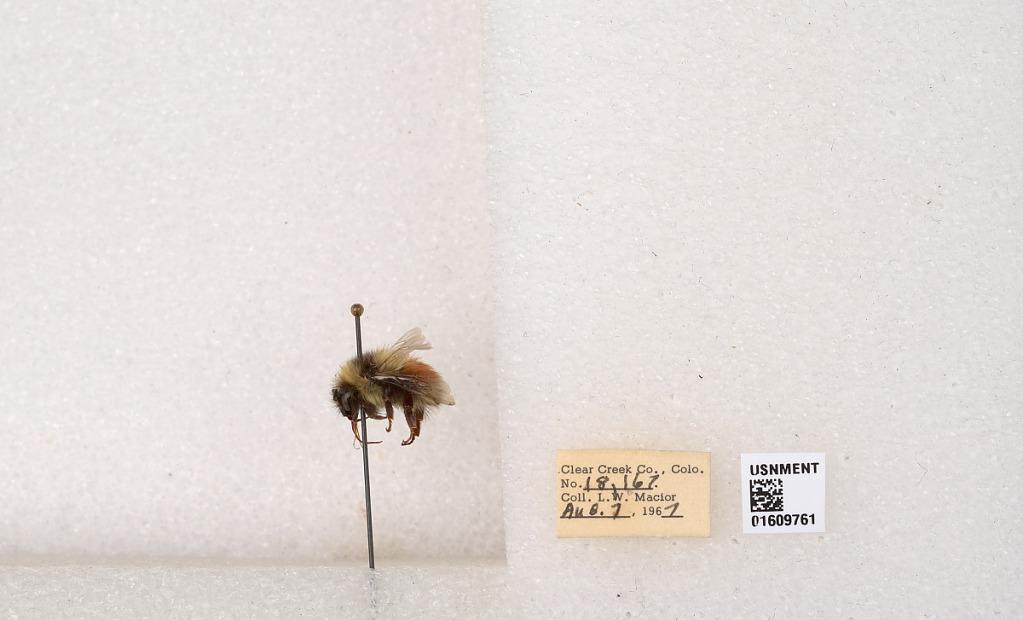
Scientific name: Bombus (Pyrobombus) sylvicola Kirby
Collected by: L. Macior
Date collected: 1967-8-7
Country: United States
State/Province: Colorado
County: Clear Creek
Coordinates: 39.6856, -105.645